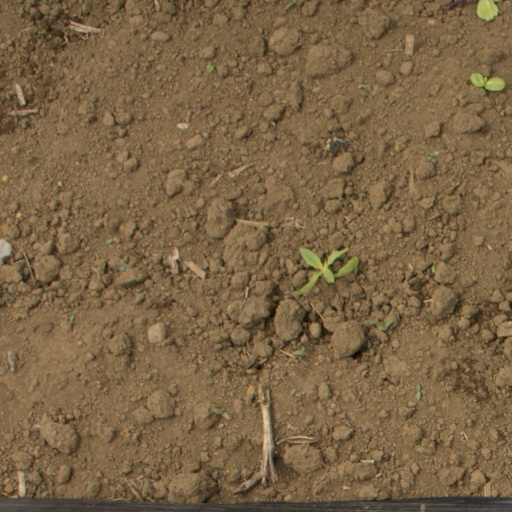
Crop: Jerusalem artichoke